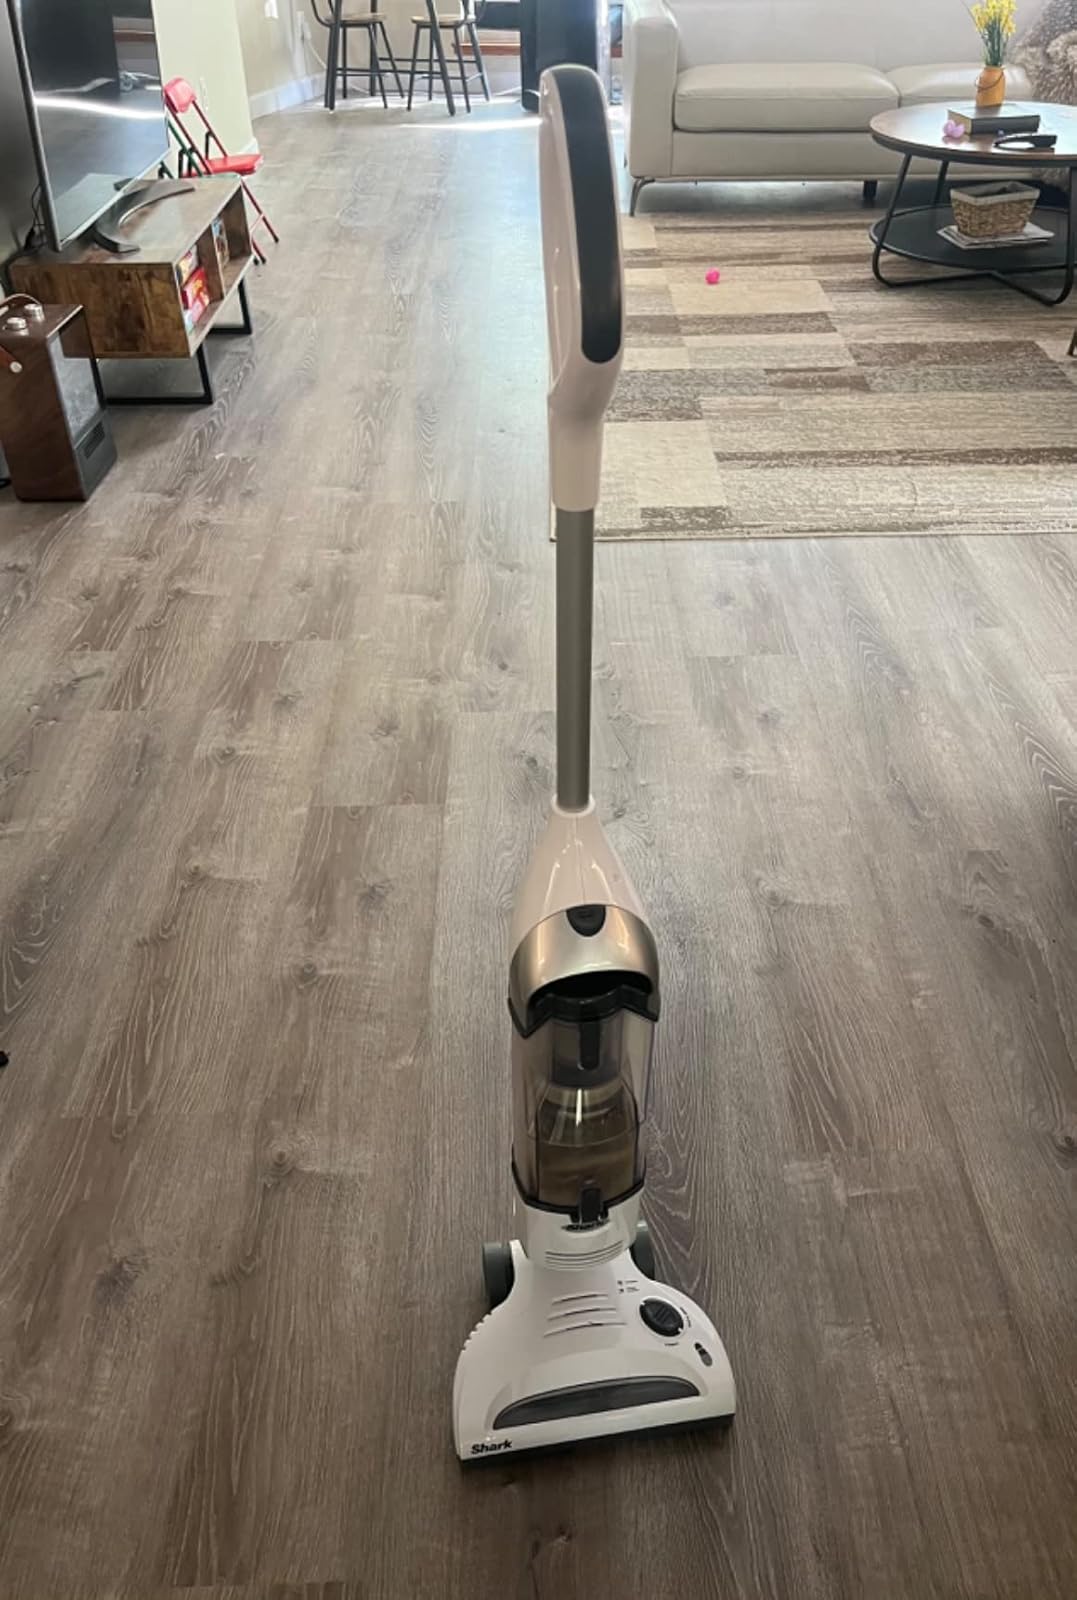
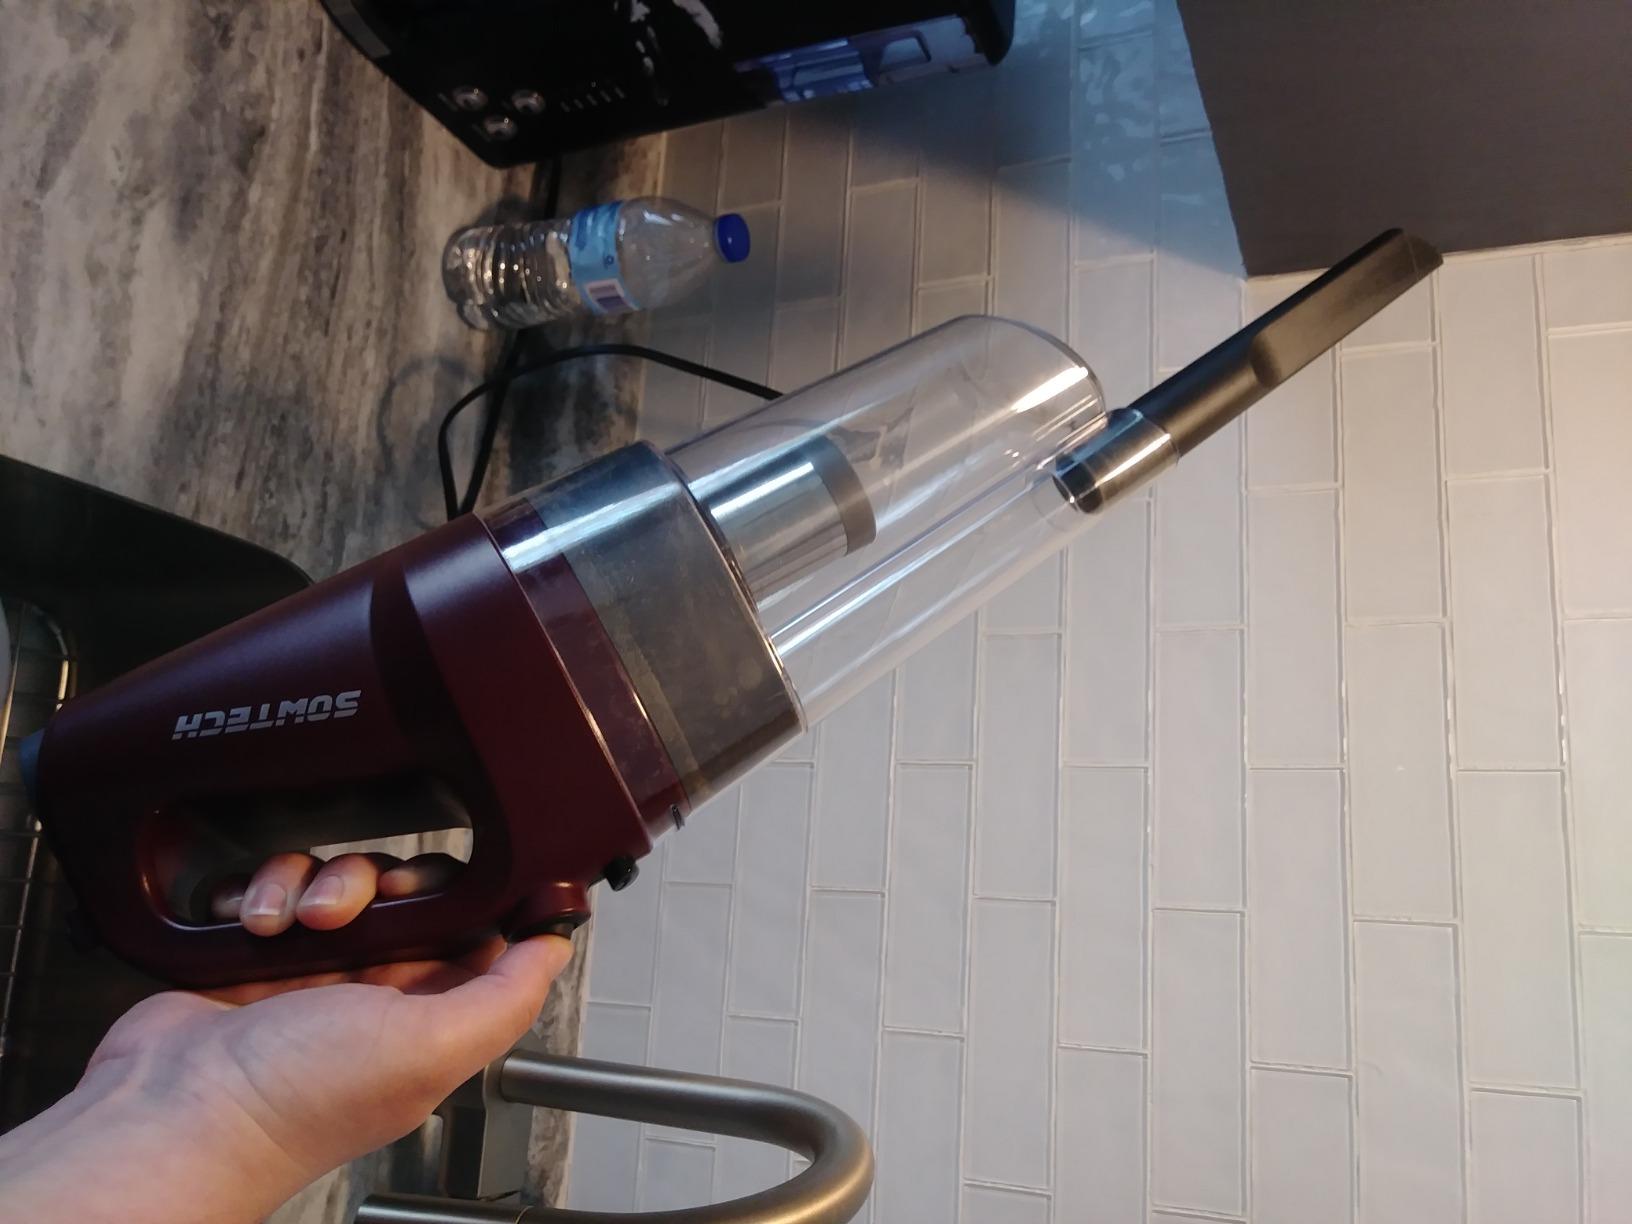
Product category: items_vacuum
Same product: no